Muhammad bin Tughluq (play)

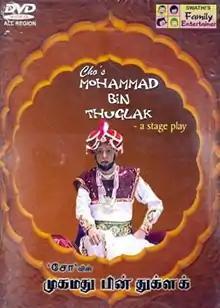
DVD cover

Muhammad bin Tughluq is a 1968 Indian Tamil-language political satire play written by Cho Ramaswamy. Cho also plays the titular character, portraying him and the Indian political and social affairs in a sarcastic and humorous way. The play first premiered in 1968 and opened to instant success. Thereafter, with only a few changes in 1969, the play was enacted without any changes in respect with cast, dialogues, characters, costumes, settings etc. until present day. The play ran continually for a number of performances, whose success kindled a film of the same title in 1971.